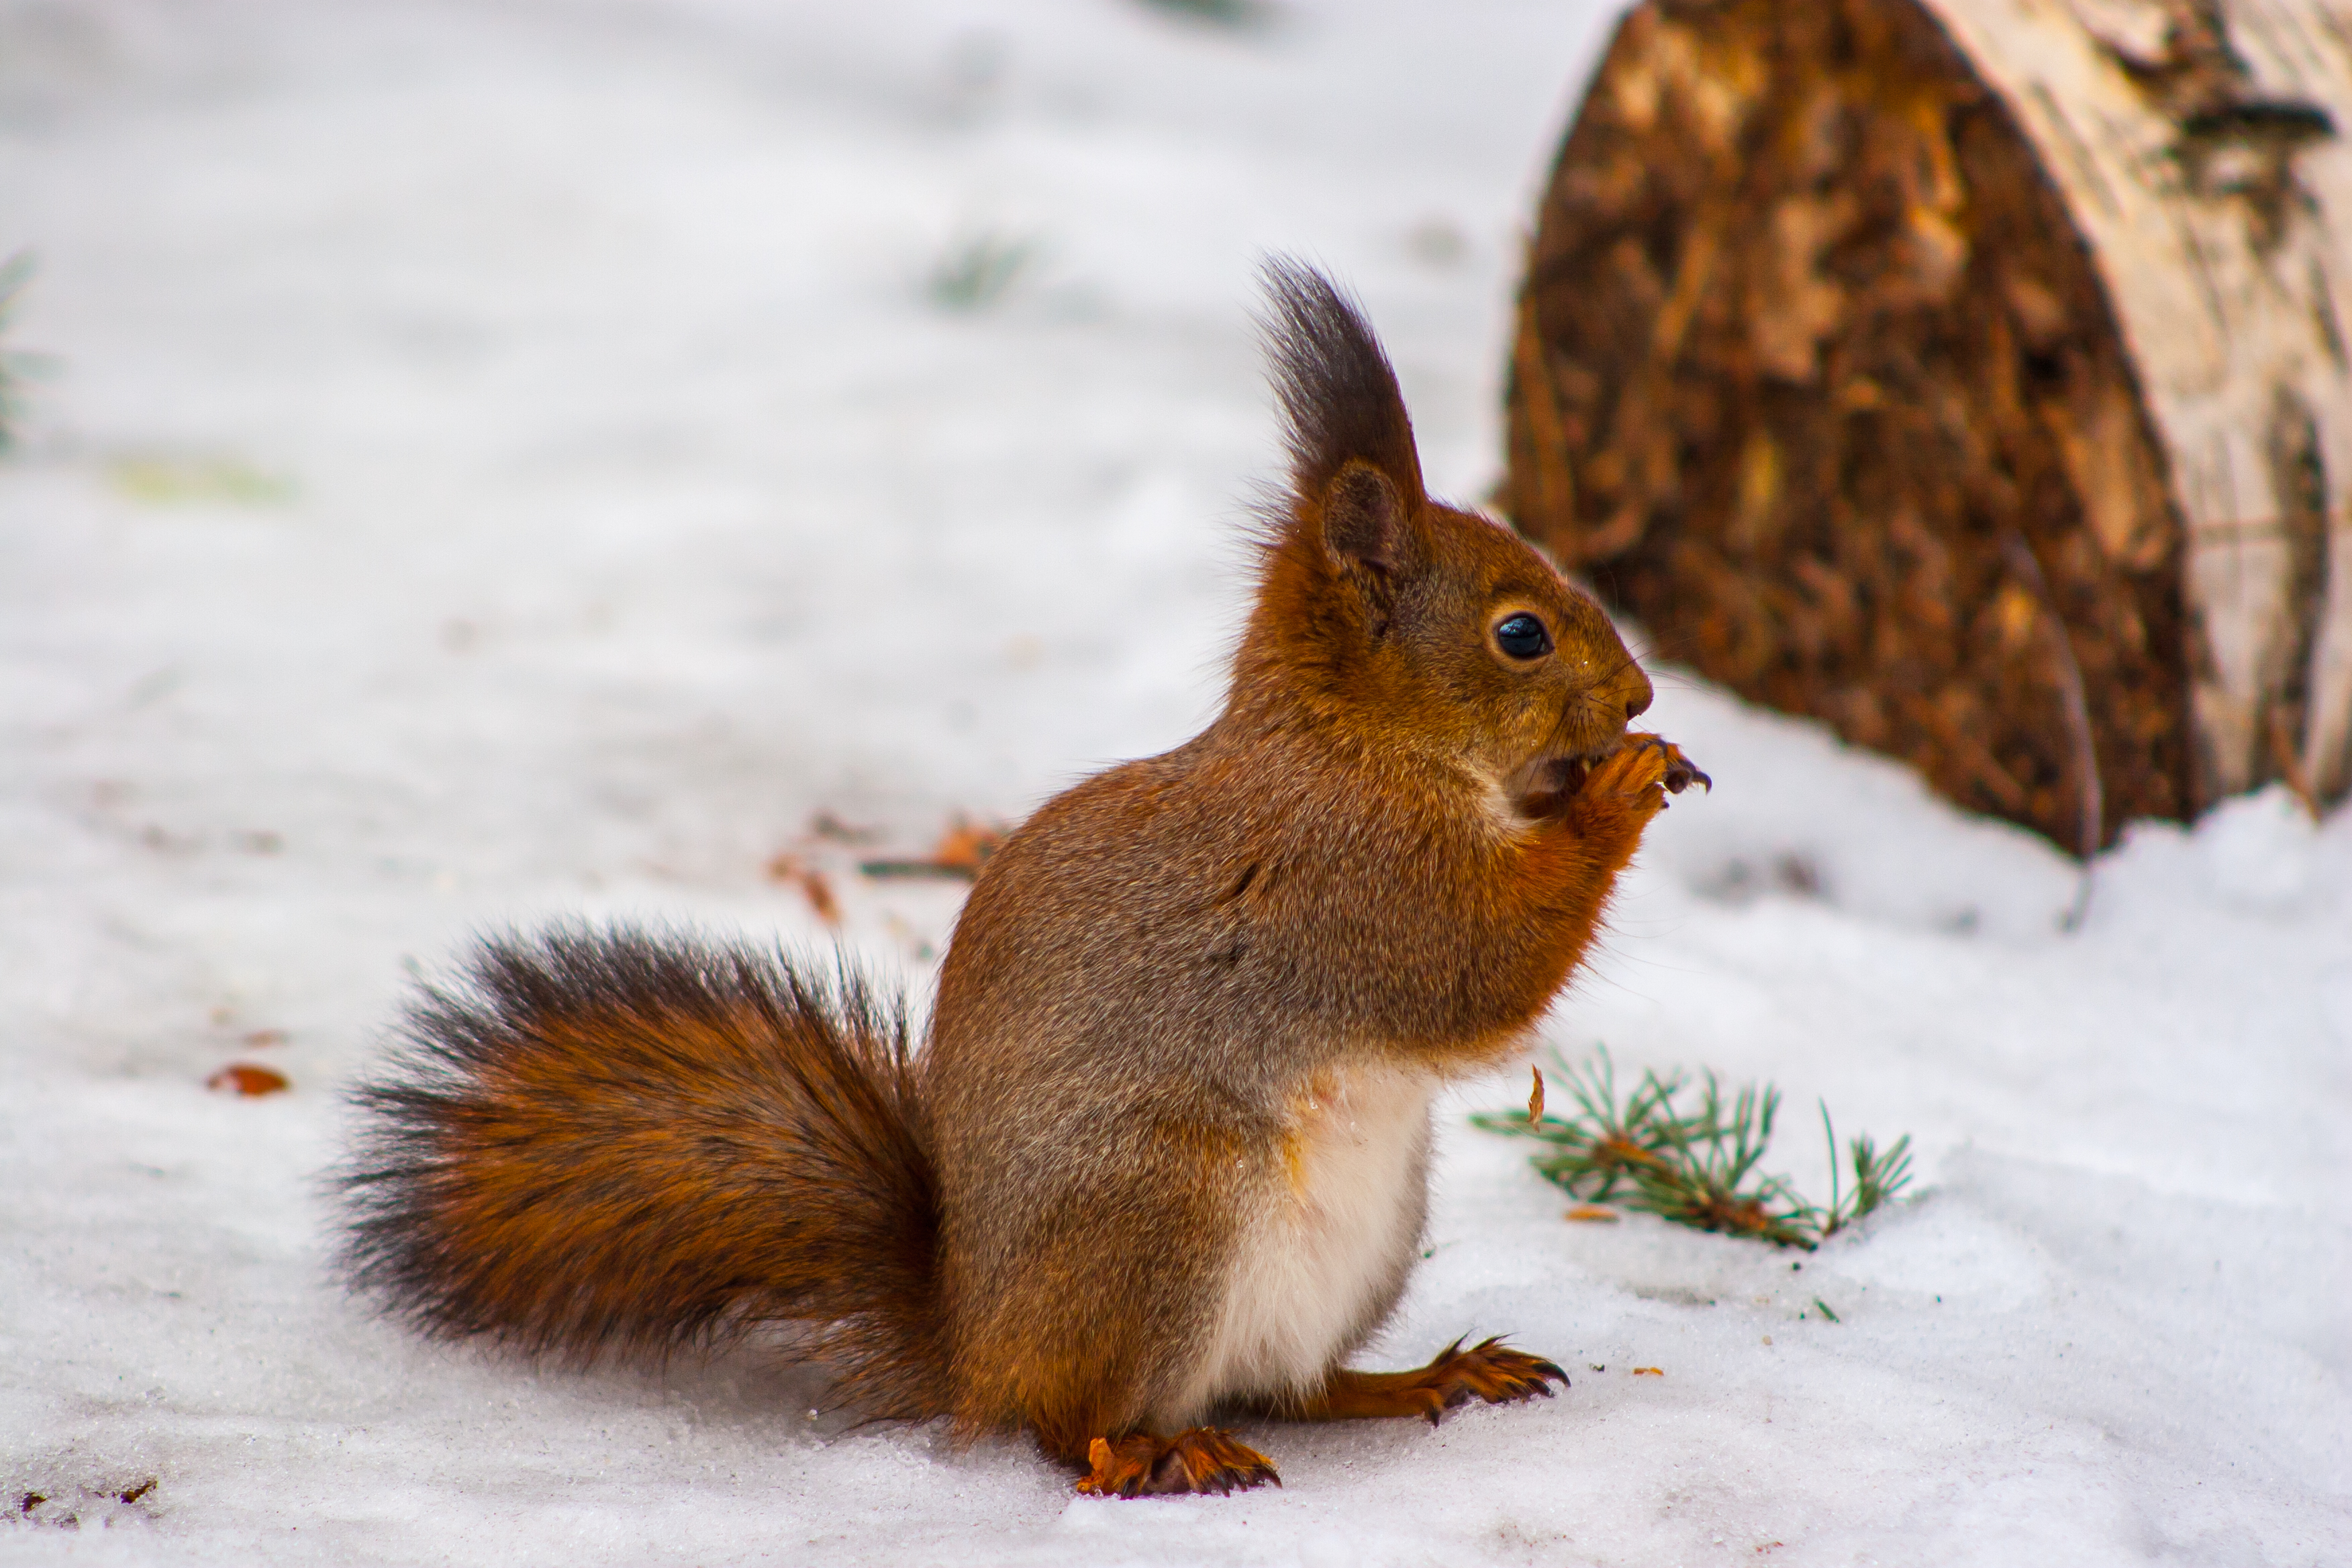
images, snow, Eurasian Red Squirrel, rodent, squirrel, whiskers, fawn, terrestrial animal, fox squirrel, abert's squirrel, tail, snout, winter, fur, claw, freezing, wildlife, foot, precipitation, ground squirrels